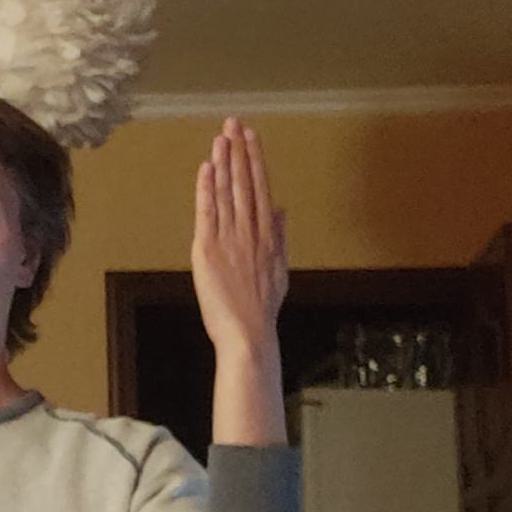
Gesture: stop_inverted